Secrets of Love (TV series)

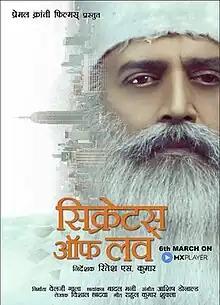
Release Poster

Secrets of Love is a 2023 Indian streaming television series streaming on MX Player, which was directed by Ritesh S Kumar and produced by Velji Gala. It is inspired by the events of Osho's life, starring Ravi Kishan as Osho, with Vivek Anand Mishra (young Osho) and Jayesh Kapoor as supporting actors. It was released on MX Player on 6 March 2023.